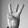
ASL letter: W